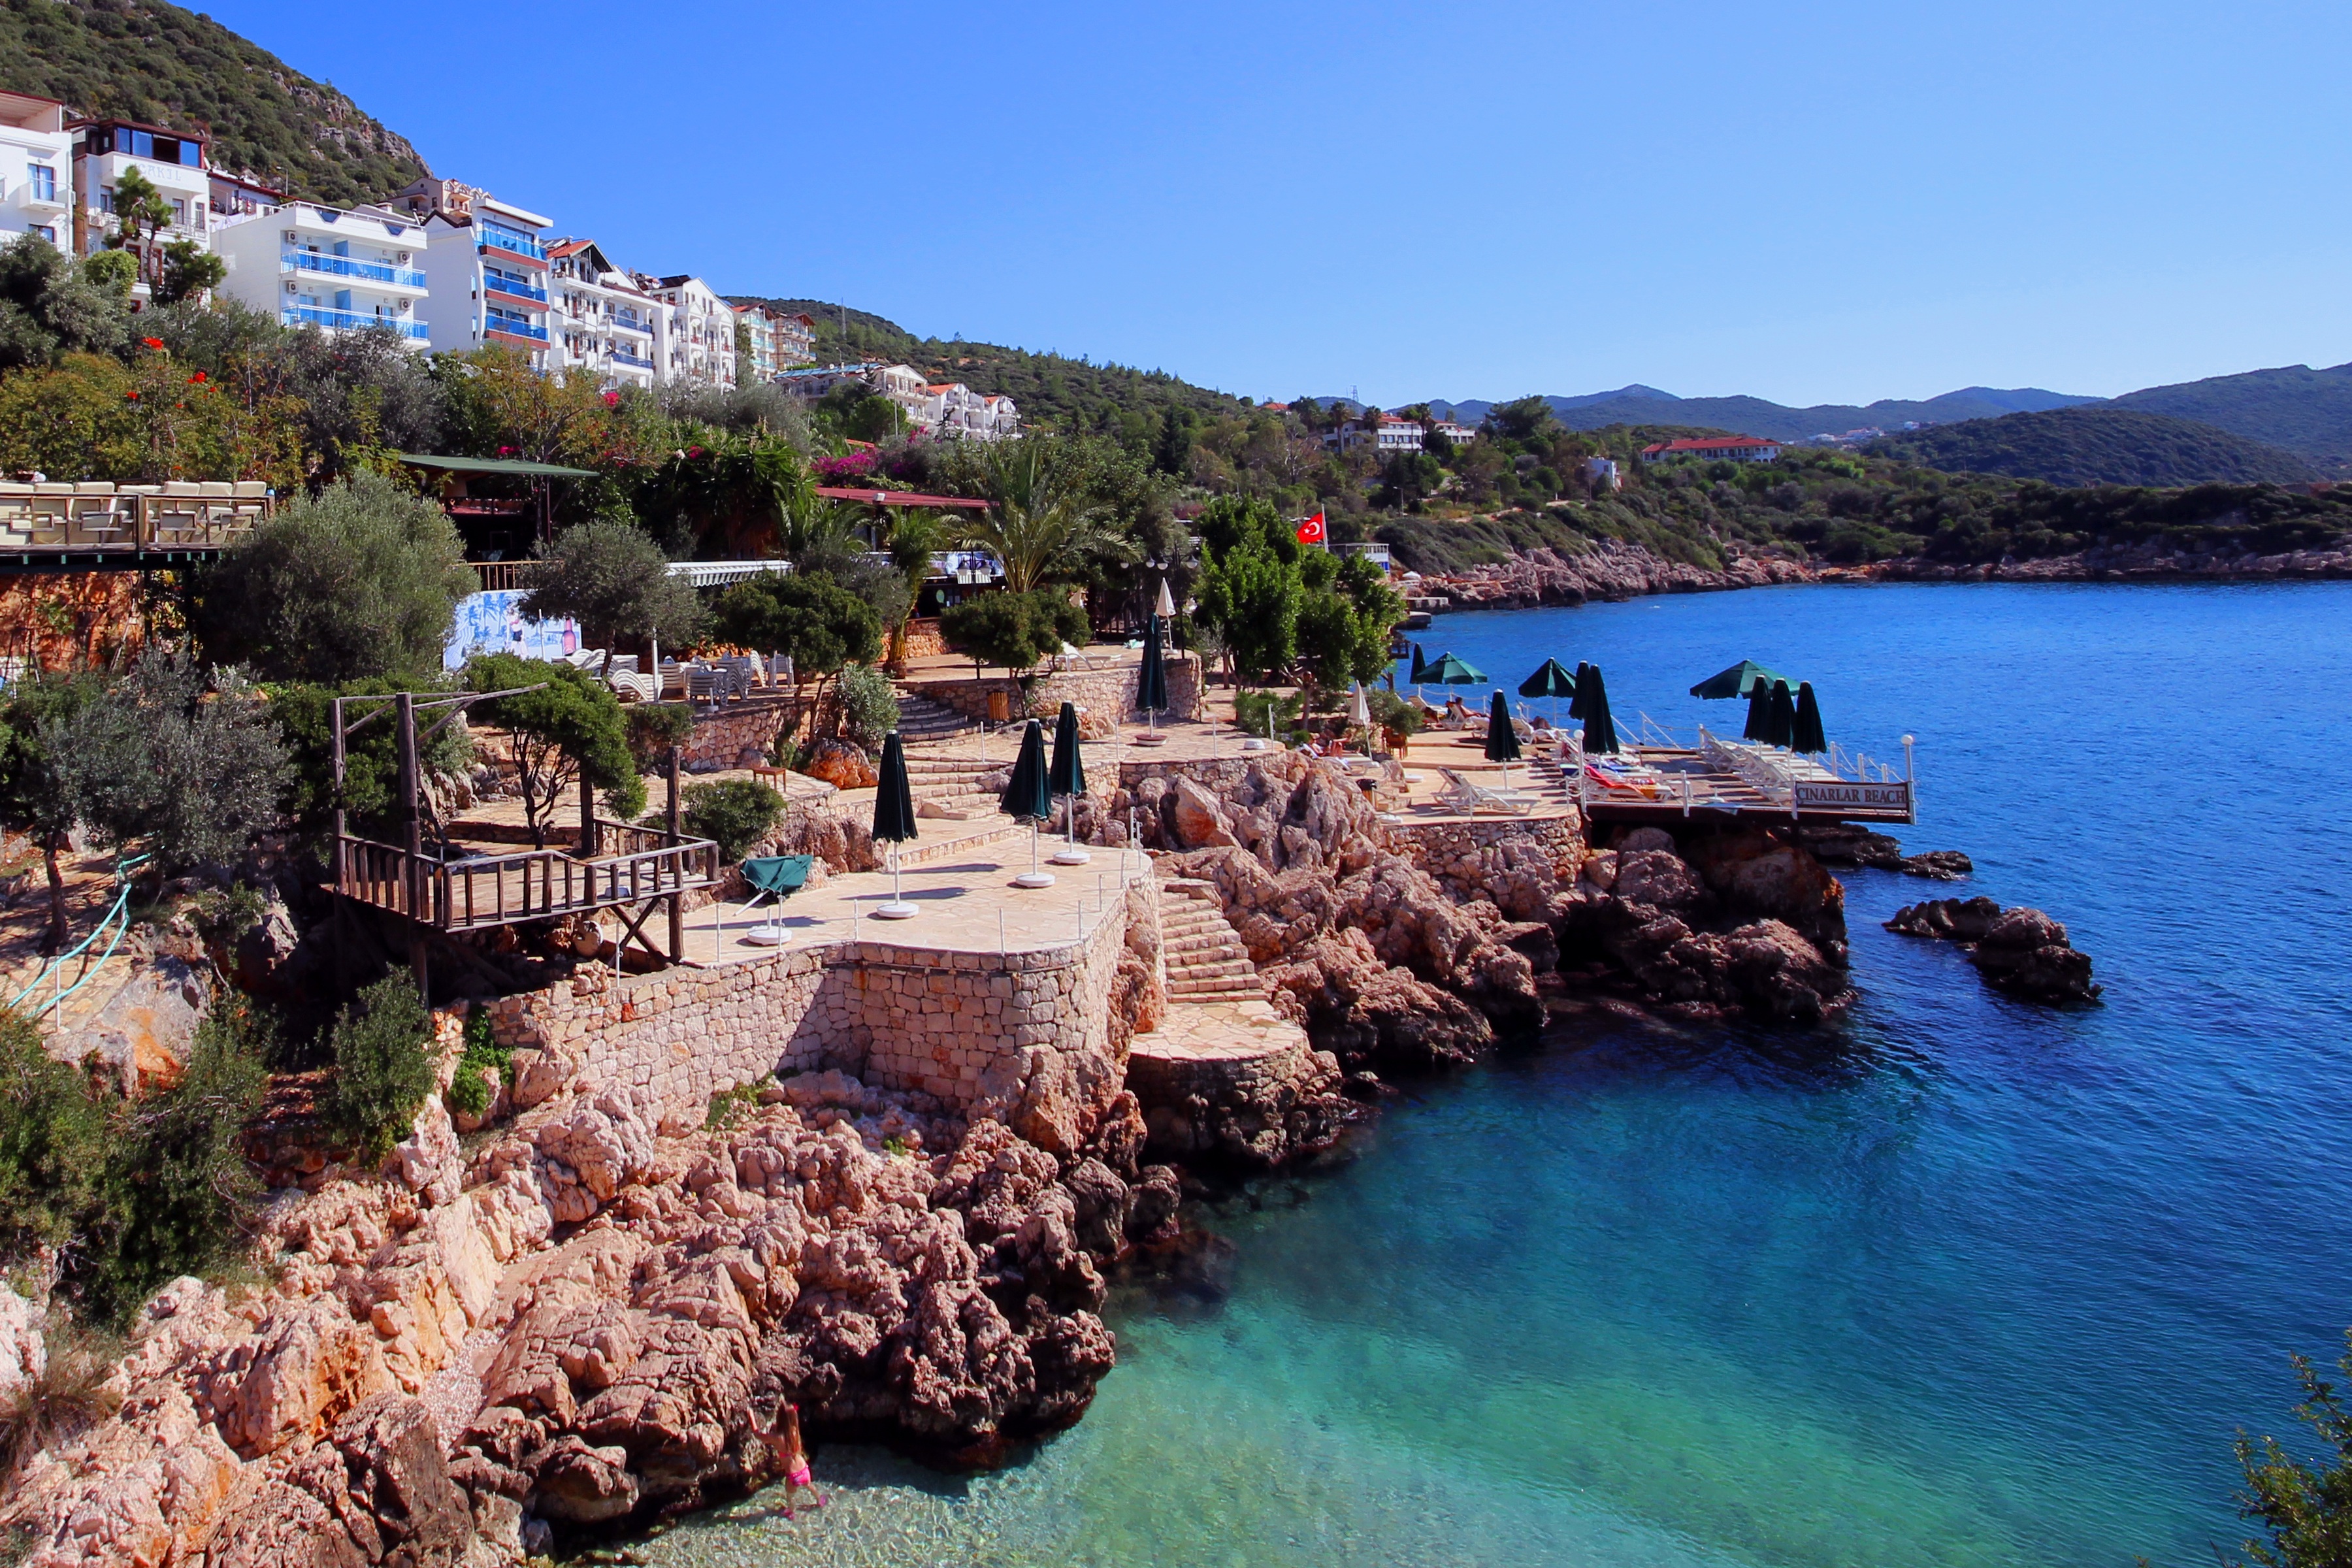
sea, coast, lake, town, vacation, village, cliff, cove, paradise, bay, tourism, turquoise, browse